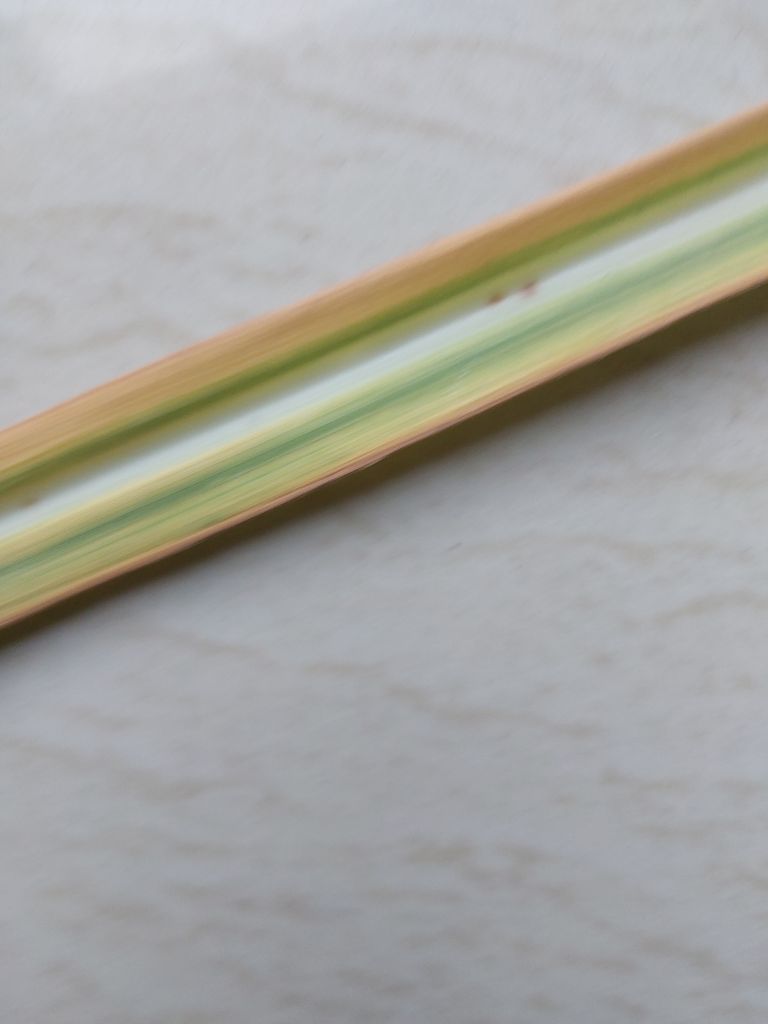
Label: Brown Spot